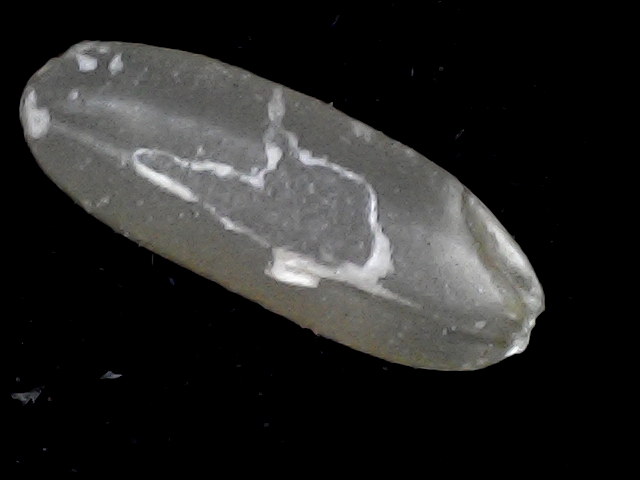
Rice variety: BD72